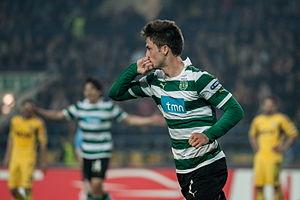
Ricky van Wolfswinkel, né le 27 janvier 1989 à Woudenberg, est un footballeur international néerlandais qui évolue au poste d'attaquant au FC Bâle.